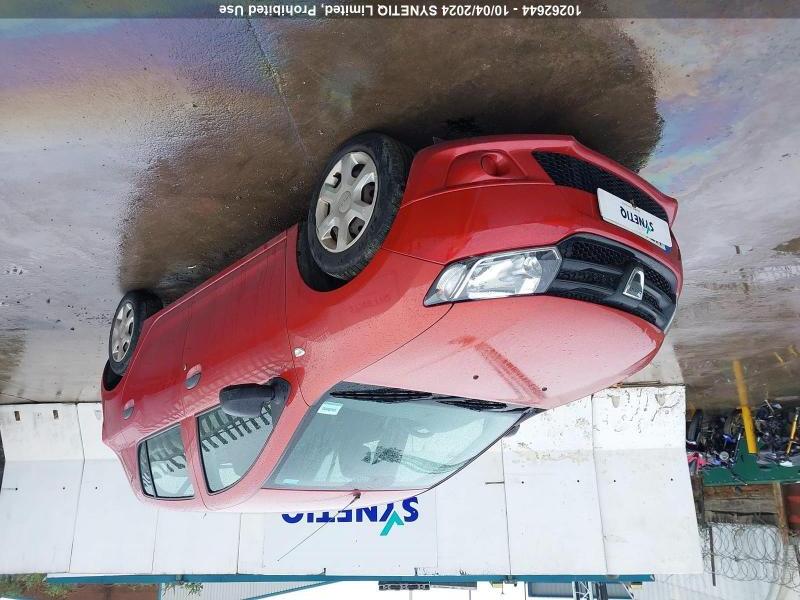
Aucun dommage détecté.
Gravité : aucun